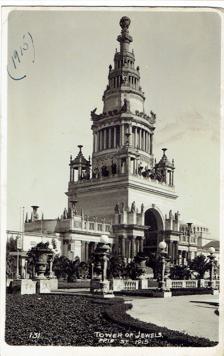
Building: Tower of Jewels (PPIE)
Country: United States of America
Year built: 1915
The Tower of Jewels The Tower of Jewels was the central building at the Panama–Pacific International Exposition , the 1915 world's fair held in San Francisco, California . History Designed by architect Thomas Hastings , of the firm of Carrère and Hastings , the combination triumphal arch -and-tower was 435 feet (132.59 m) tall. It was covered with more than 100,000 1-7/8 inch (47 mm) diameter Novagems, cut glass faceted "jewels", that sparkled in the sunlight, and were illuminated at night by more than fifty spotlights. Originally named just The Tower, the "appellation 'of Jewels' became an addition to the original title, after the tower was thus gorgeously arrayed." In front of the Tower, the Fountain of Energy flowed at the center of the South Gardens, flanked by the Palace of Horticulture on the west and the Festival Hall to the east. The arch of the Tower served as the gateway to the Court of the Universe, leading to the Court of the Four Seasons to the west and the Court of Abundance to the east. The Tower was a temporary structure, constructed of staff , a combination of plaster and burlap-like fiber applied over a skeleton structure of wood and steel. It was demolished following the Exposition. The Novagems that adorned the tower were removed prior to demolition, and a small brass medallion attached to each "jewel" indicating that it hung on the tower during the exposition.  These jewels were individually boxed and sold for $1.00 each. Gallery The Tower of Jewels behind the "Fountain of Energy" The tower at night Panoramic view of the tower at night The Avenue of Palms with the tower at background References Wikimedia Commons has media related to Tower of Jewels .